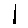
Label: 1